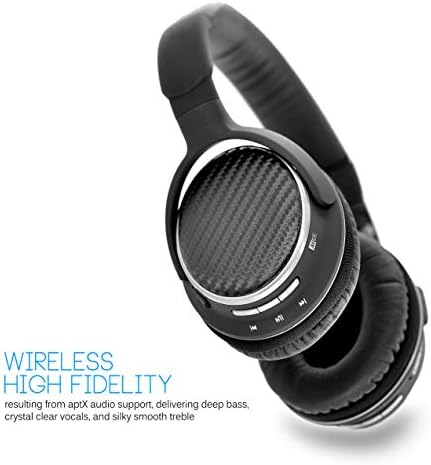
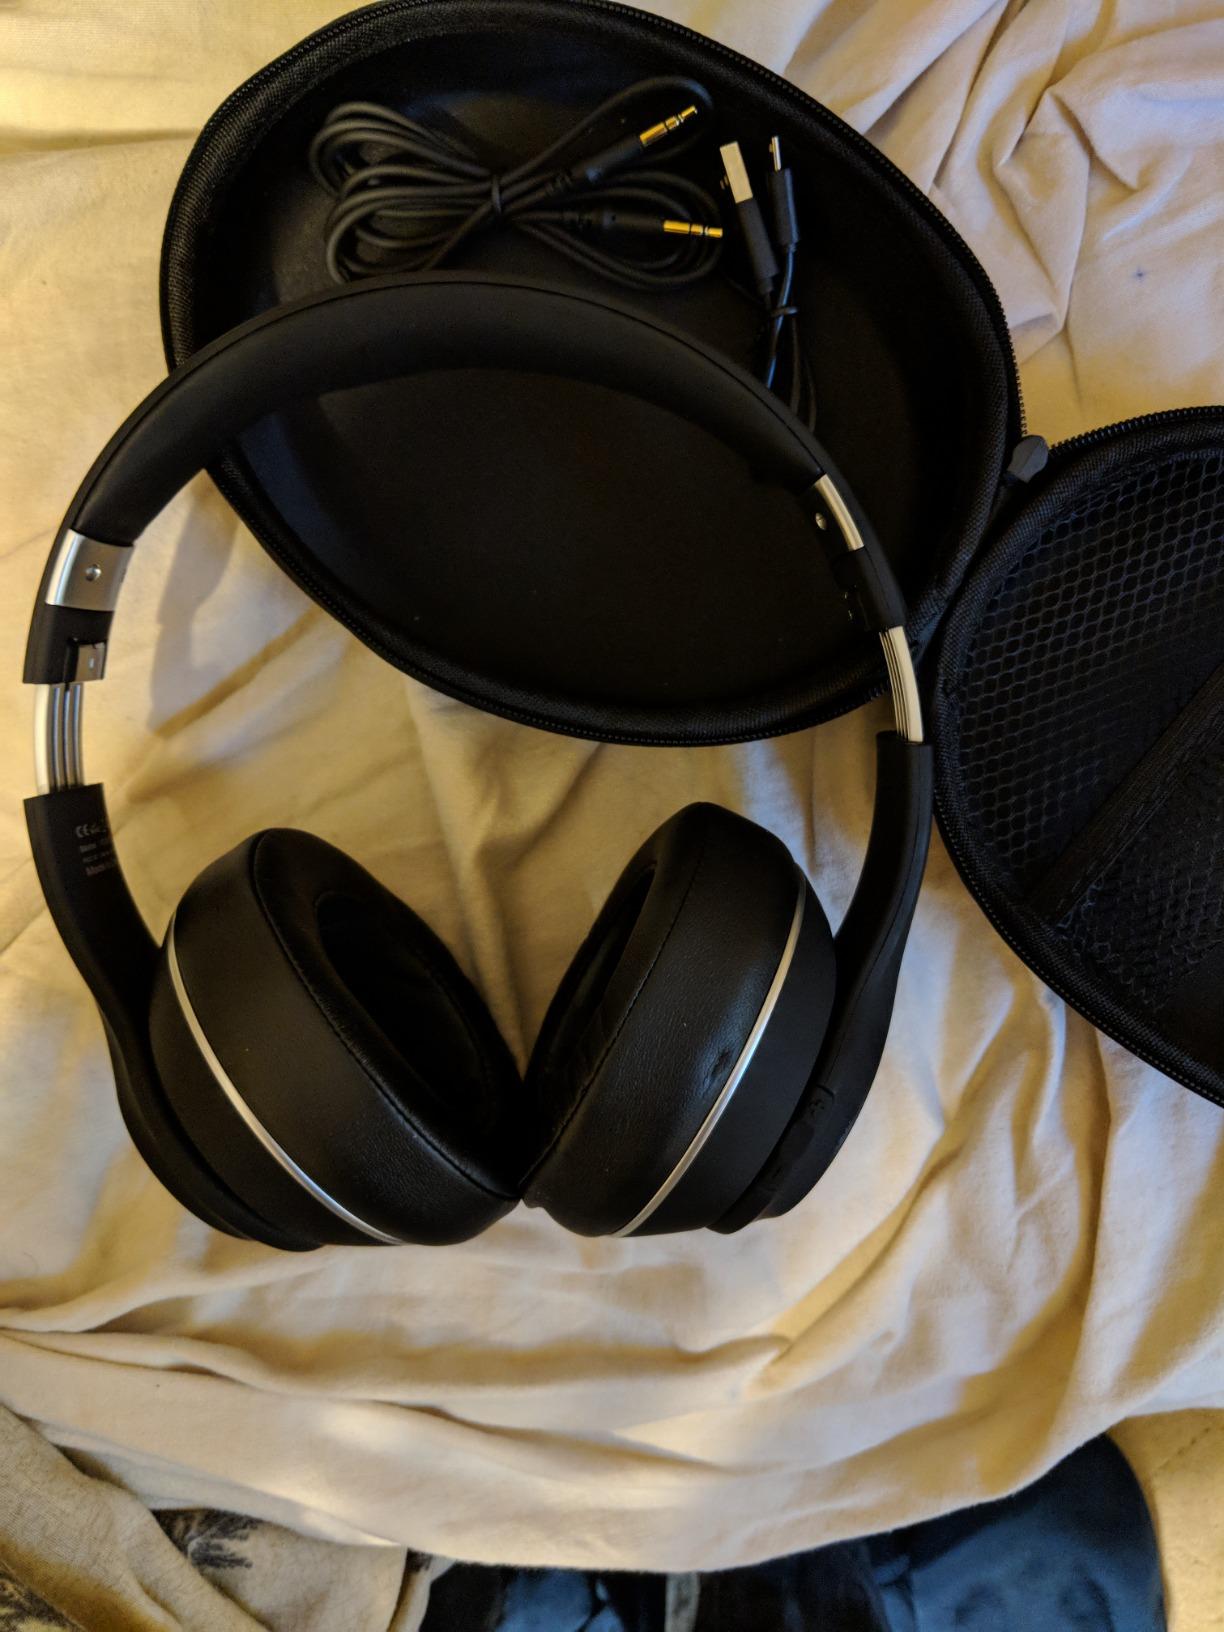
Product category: headphones
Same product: no